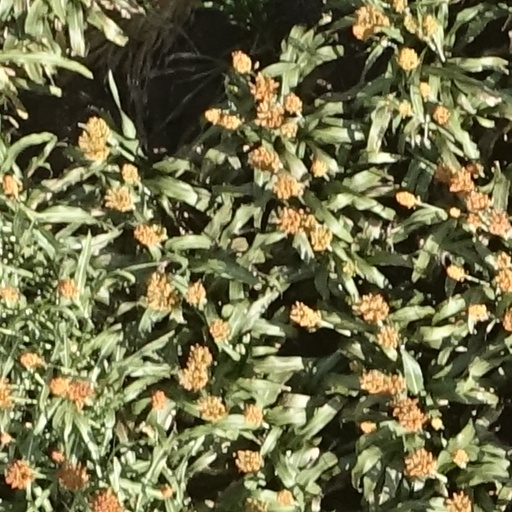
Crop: sorghum